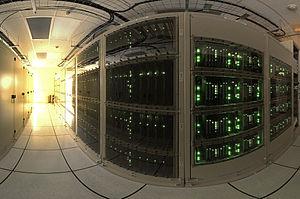
L’Atacama Large Millimeter/submillimeter Array, en français « grand réseau d'antennes millimétrique/submillimétrique de l'Atacama » ou « Vaste Réseau d’Antennes Millimétriques de l'Atacama », est un radiotélescope géant observant les ondes millimétriques installé dans le désert d'Atacama dans le nord du Chili. Il est composé de 66 antennes d'un diamètre compris entre 7 et 12 mètres qui peuvent être écartées de 16 km à 150 m et qui fonctionnent en interférométrie. Pour obtenir les meilleures conditions d'observation, les antennes du radiotélescope sont installées sur le haut plateau de Chajnantor à environ 5 100 m d'altitude près de la ville de San Pedro de Atacama. ALMA est l'instrument le plus performant existant pour l'observation des nuages moléculaires dans lesquels naissent les étoiles qui ne peuvent être observés que dans les ondes millimétriques et submillimétriques. L'instrument est capable grâce à sa haute résolution d'étudier le processus de formation des planètes autour des jeunes étoiles. ALMA doit également observer les trous noirs supermassifs grâce à sa capacité à voir à travers les nuages interstellaires.